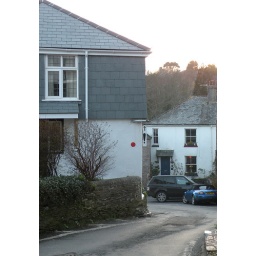
Someone has erected a DIY sign at this blind corner in the village.